Camulodunum

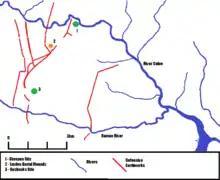
The Iron Age site of Camulodunon

The earliest Iron Age defensive site at Colchester is the Pitchbury Ramparts earthwork north of the town between West Bergholt and Great Horkesley. The main earthwork defences of the Brythonic Celtic oppidum of "Camulodunon" were built later, beginning in the 1st century BC but most date from the 1st century AD. They are considered the most extensive of their kind in Britain. The defences consist of lines of ditches and ramparts, possibly palisaded with gateways, that mostly run parallel to each other in a north–south direction. The Iron Age settlement was protected by rivers on three sides, with the River Colne bounding the site to the north and east, and the Roman River valley forming the southern boundary; the earthworks were mostly designed to close off the western gap between these two river valleys. Other earthworks close off eastern parts of the settlement. These earthworks gave the oppidum its Brythonic Celtic name – "Camulodunon" meant "the stronghold of Camulus", the British god of war. Together they enclose an area of , much larger than the area enclosed by the Iron Age defences at Wheathampstead.